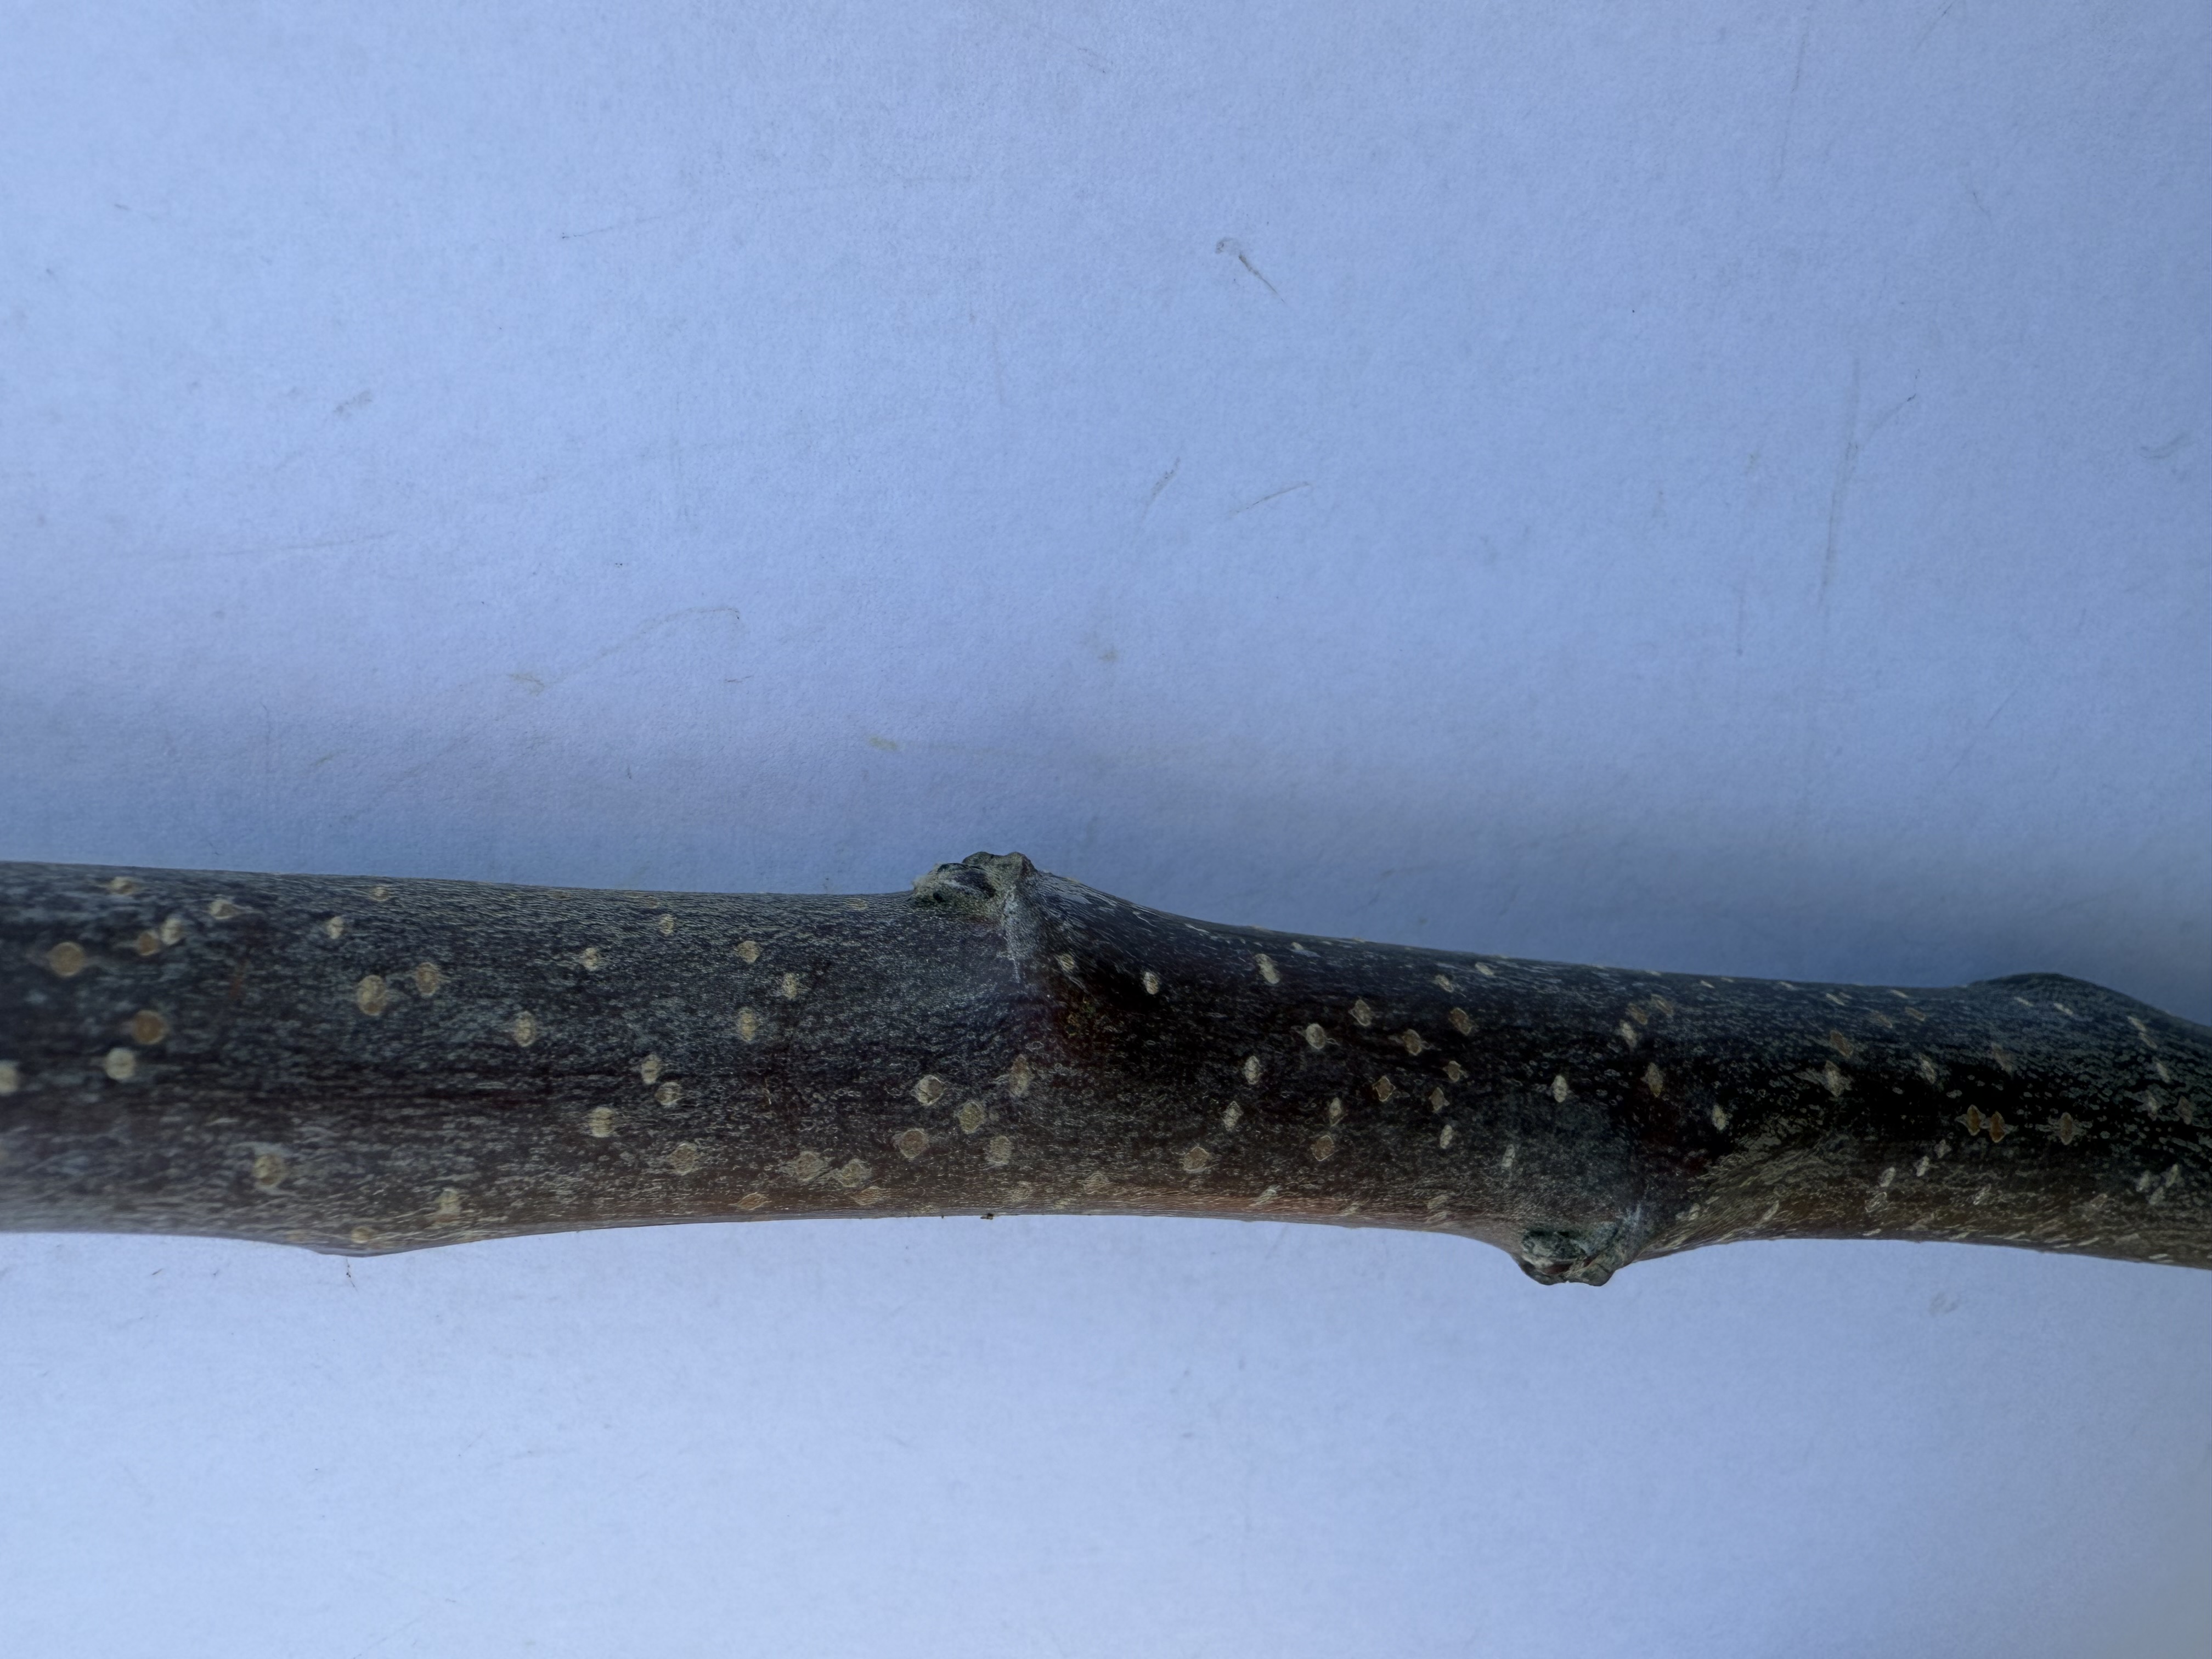
Variety: Golden Apple